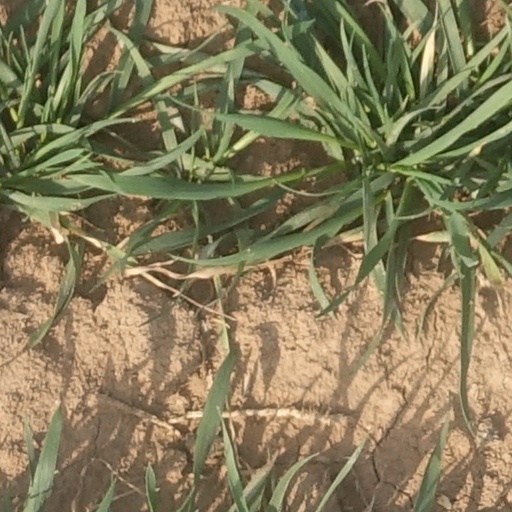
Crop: wheat